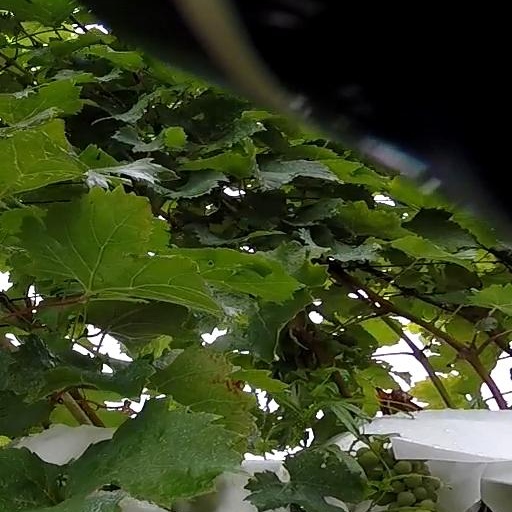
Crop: grape